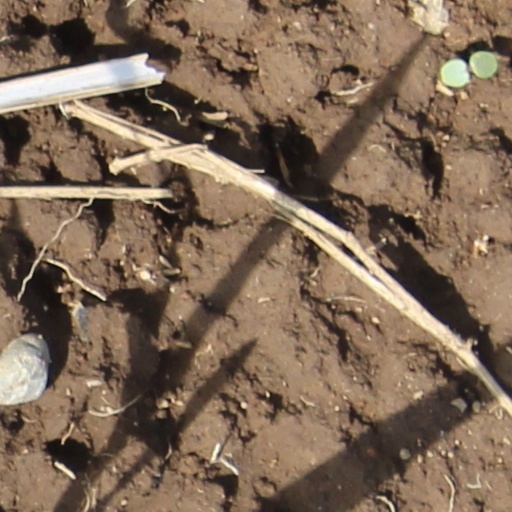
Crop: wheat